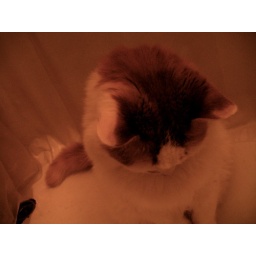
the cat in the tub